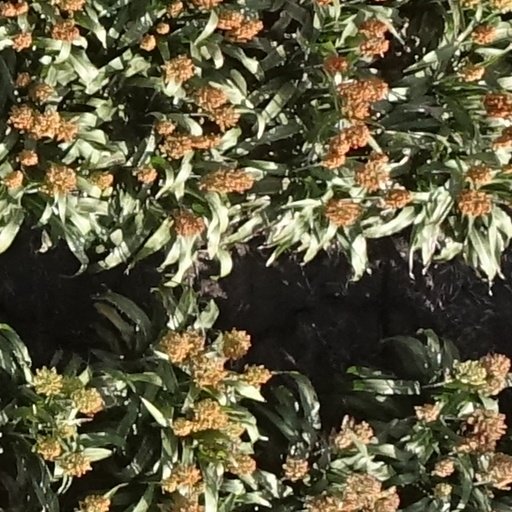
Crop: sorghum